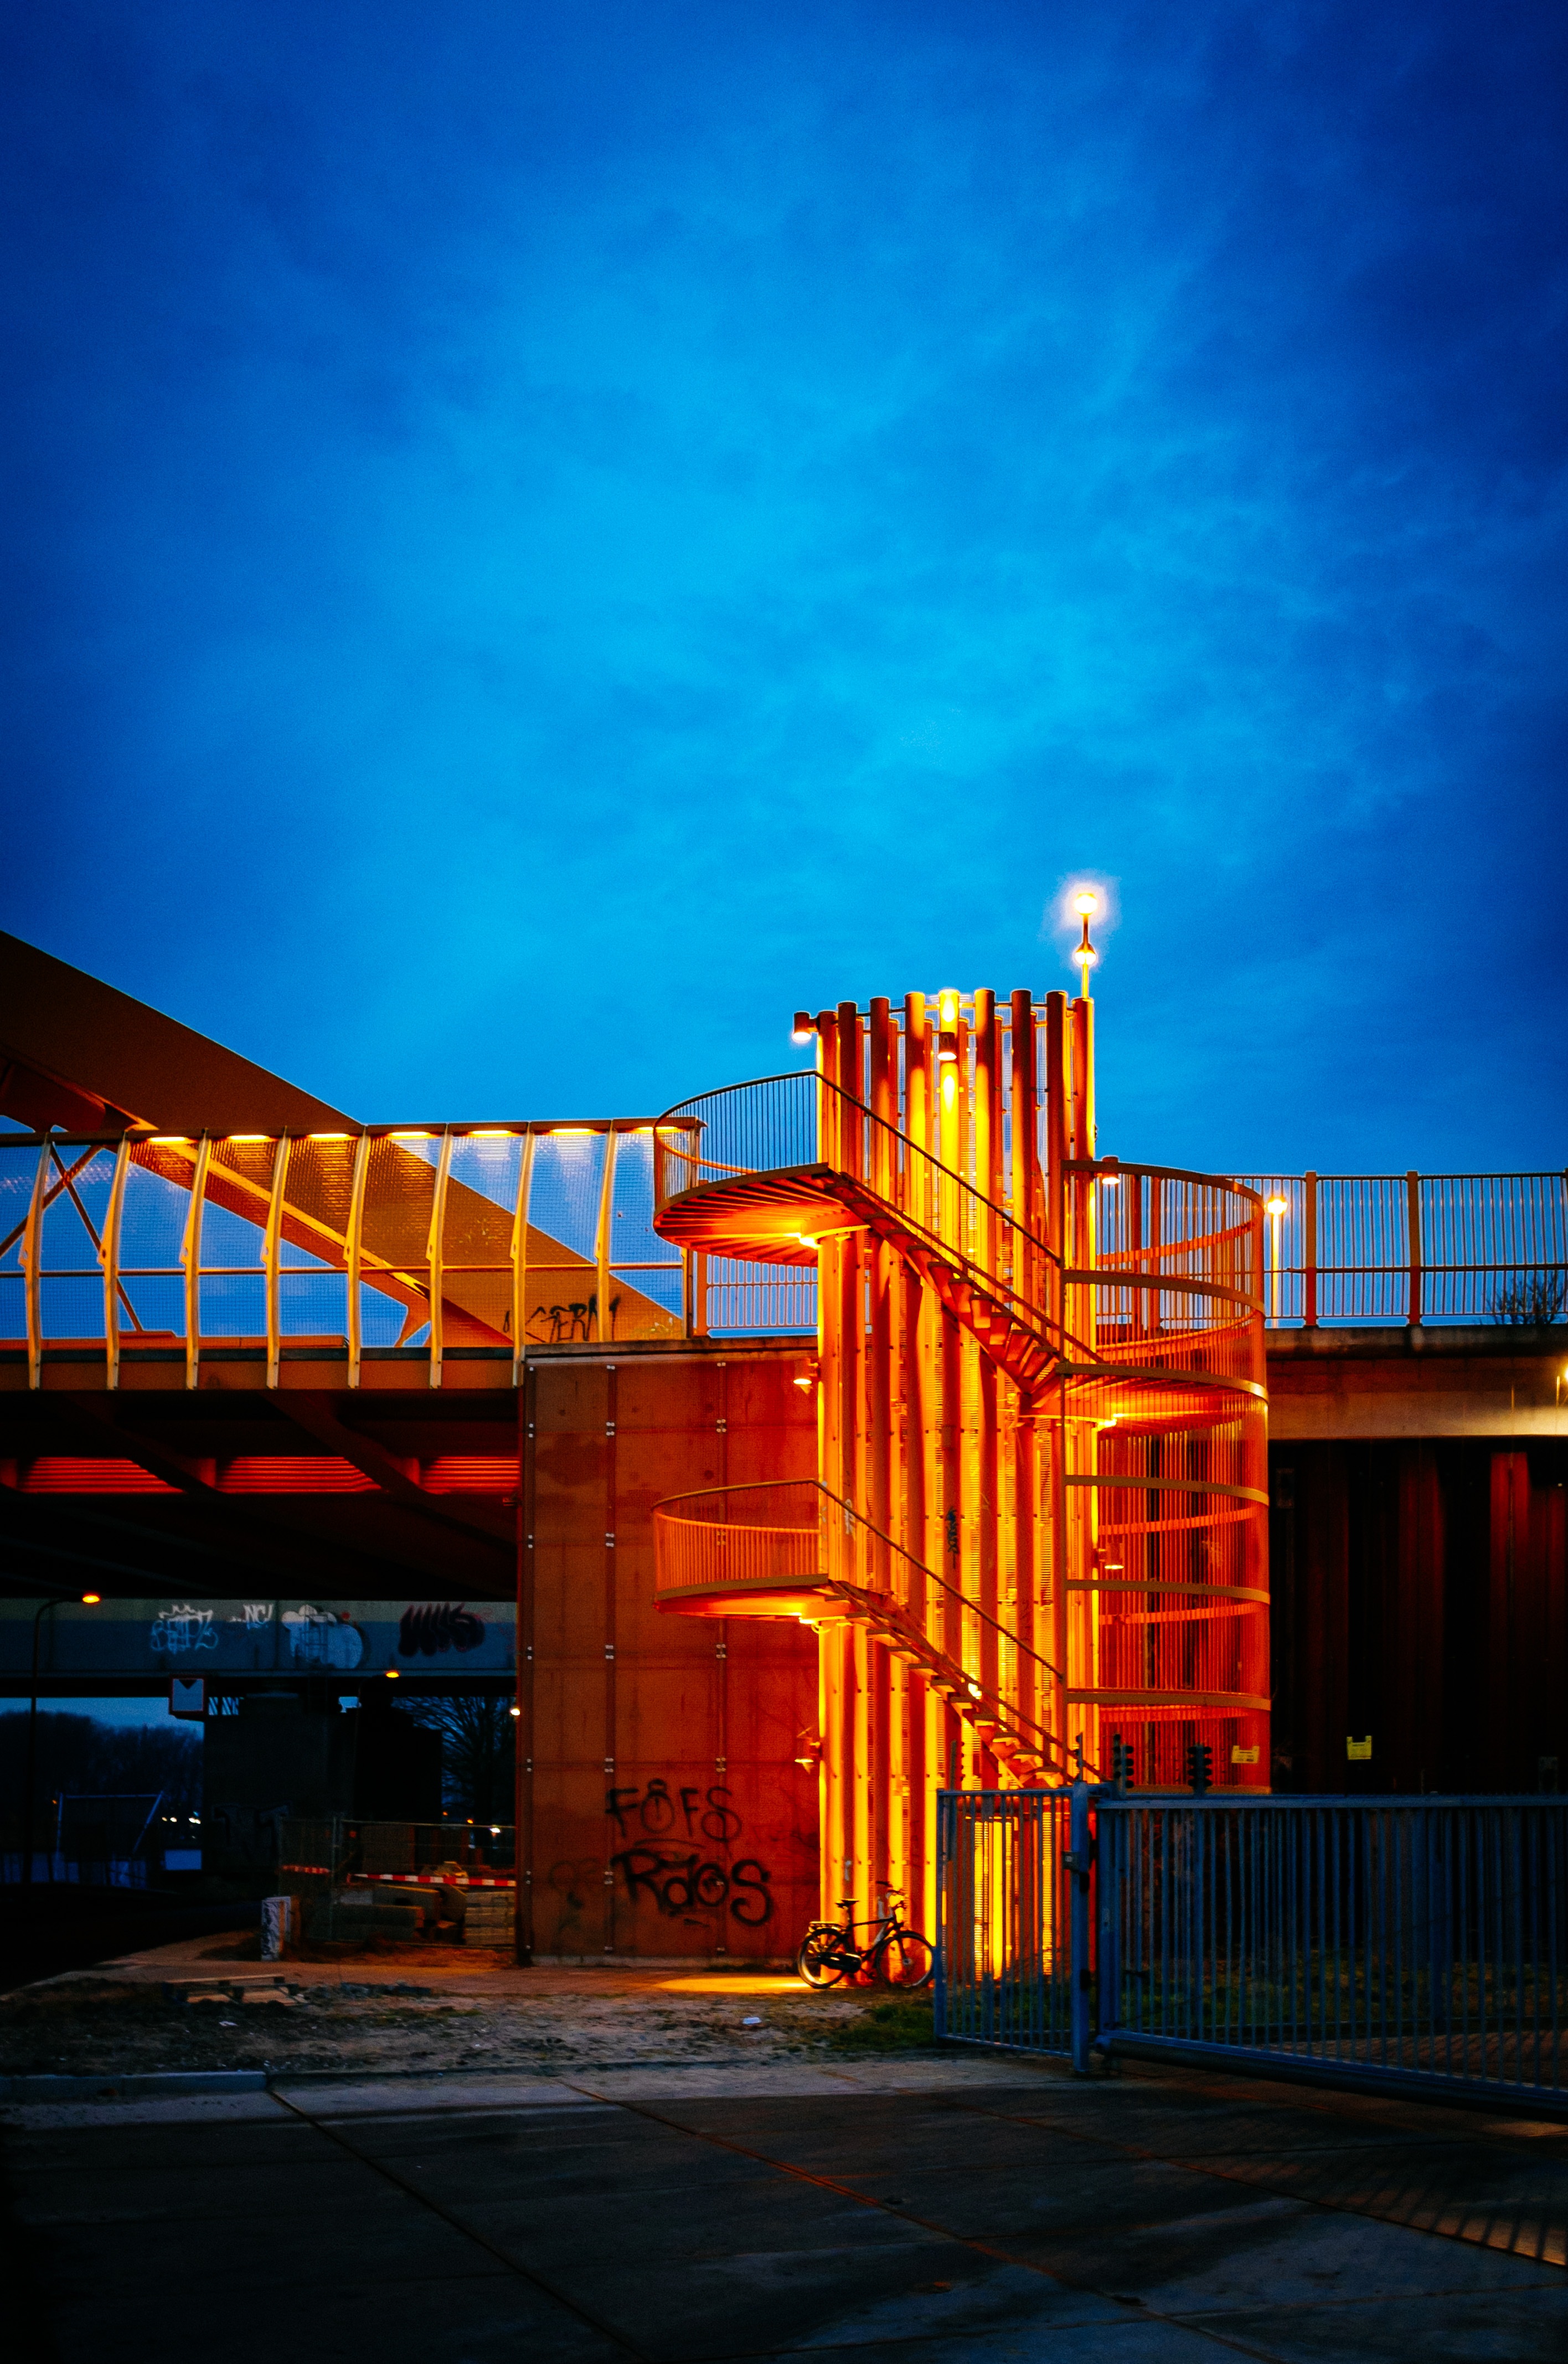
light, architecture, sky, sunset, bridge, night, sunlight, city, river, cityscape, downtown, dusk, panoramic, evening, twilight, reflection, color, landmark, facade, blue, industry, night sky, night city, illuminated, shape, city at night, urban area